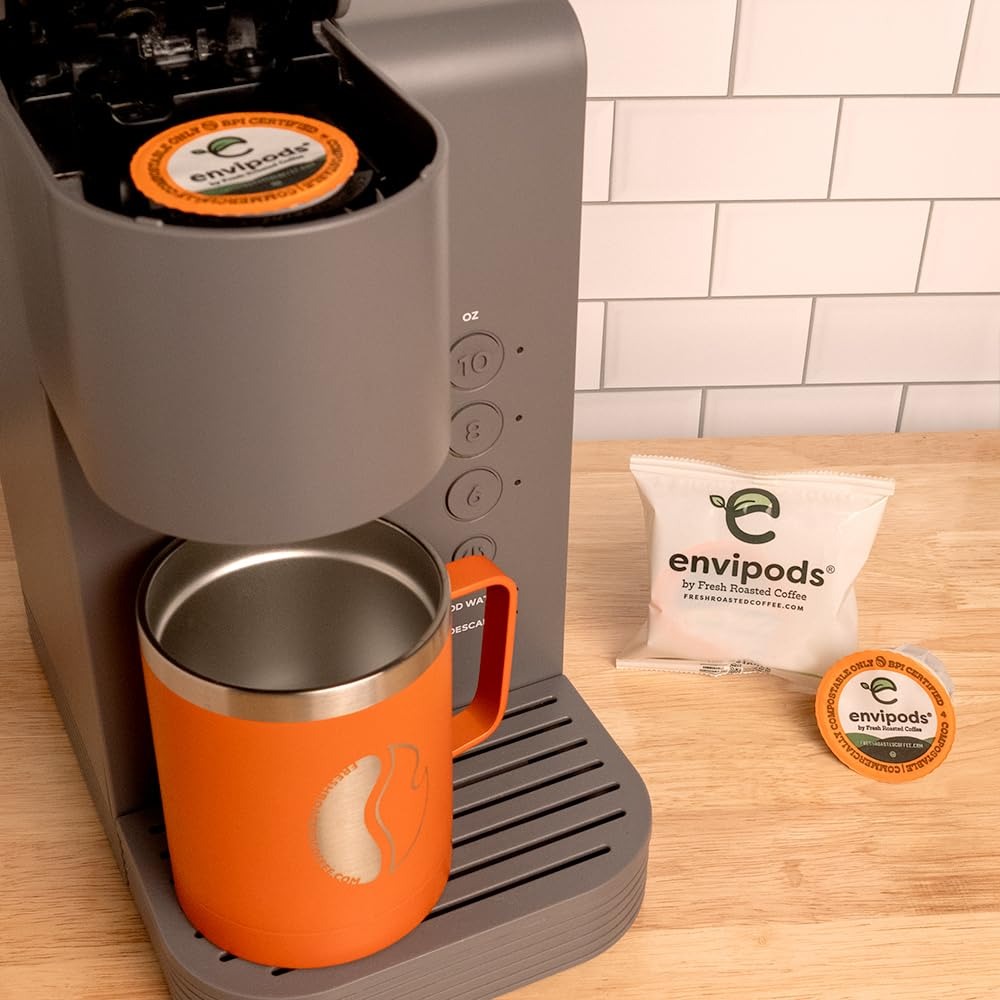
Item Name: Fresh Roasted Coffee, Organic Peru WP Decaf Compostable envipods, Medium, 36 CT Indiv Wrapped, K-Compatible, Not for Ninja or Hamilton Beach brewers
Bullet Point 1: This Organic Peruvian Water- Processed Decaf is Flavorful and Creamy with Notes of Almond and Chocolate. A Real Treat for People Looking to Cut Caffeine But Not the Bold and Intense Flavor.
Bullet Point 2: USDA Organic, Fiar Trade Certified. Water Processed. Fully Washed and Sun Dried.
Bullet Point 3: All Fresh Roasted Coffee is OU Kosher Certified and Proudly Roasted, Blended, and Packaged in the USA. Our Coffee is Roasted on Loring (tm) Smart Roasters to Reduce Our Carbon Footprint and Provide Superior Flavor.
Bullet Point 4: Whether you brew at home, in the office, or relaxing at a fancy B&B, these envipods provide more flavor and are more environmentally friendly than other pods. Available individually wrapped for your safety and convenience or in larger bulk packs. Each pack is also nitrogen flushed in order to lock in freshness.
Bullet Point 5: 100% Arabica Coffee. Certified Orthodox Union (OU) Kosher. Fresh Roasted Coffee envipods are compatible with Keurig K-Cup Brewers including 2.0 and K-Supreme. Fresh Roasted Coffee LLC is not affiliated with Keurig Dr Pepper Inc. Not compatible with NINJA single-serve coffee makers. NINJA is a registered trademark of SharkNinja Operating LLC.
Product Description: Our rich Peruvian coffee is a water processed decaf that is also USDA Organic* and Fair Trade Certified. The body is bold with almond hints at the start which smooths out with flavor notes of chocolate and sweet cream at the finish. The overall cup is flavorful and deep and is an excellent choice for any decaf coffee drinker who does not want to skip out on Peru's distinct intensity. The natural water process decaffeination eliminates the need of artificial compounds or chemicals during caffeine extraction, while also helping to preserve the coffee's flavor, balance and body. This is truly a well-balanced and mildly acidic Peruvian decaf coffee that promotes economic and environmental sustainability. Fresh Roasted Coffee is continuously looking for ways to evolve your coffee experience. Our innovative envipods are designed to give you more fresh roasted coffee per pod with a plant-based ring, lid, and filter that’s BPI Compostable**. Whether you brew at home, in the office, or relaxing at a fancy B&B, these envipods provide more flavor and are more environmentally friendly than other pods. Available individually wrapped for your safety and convenience or in larger bulk packs. Each pack is also nitrogen flushed in order to lock in freshness. Roast Level: Medium, Bold Body Caffeine Level: Decaffeinated Certifications: OU Kosher, USDA Organic, Water Process Decaf This single-serve coffee is compatible with many popular K-Cup brewing systems, including 1.0 and 2.0, and K-Supreme. Currently not compatible with NINJA single-serve coffee makers. Keurig, K-Cup, and K-Supreme are registered trademarks of Keurig Dr Pepper Inc. Fresh Roasted Coffee LLC is neither affiliated with, nor approved by Keurig Dr Pepper Inc. NINJA is a registered trademark of SharkNinja Operating LLC. *Certified USDA Organic by Pennsylvania Certified Organic. **Certified commercially compostable by BPI. Check your with your local community composting facility.
Value: 36.0
Unit: Count

Price: 39.99